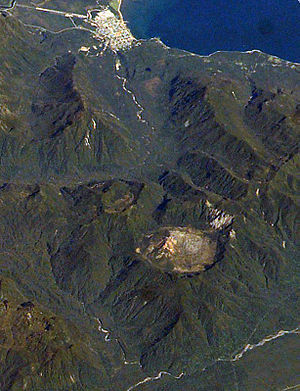
Chaitén
Chaiténs caldera ses i centrum af billedet, mens byen af samme navn ses i højre side
Chaitén er en vulkan i Chile, der mentes at være sovende, men som 2. maj 2008 gik i udbrud og derved tvang flere hundrede mennesker i byen af samme navn i evakuering.